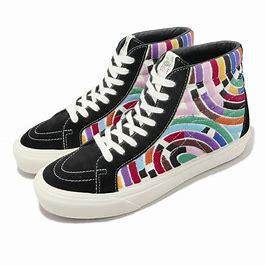
Brand: Vans
Model: SK8 Hi Reissue